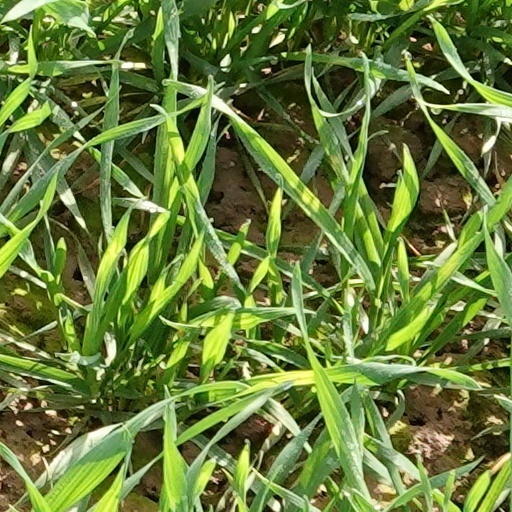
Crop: wheat